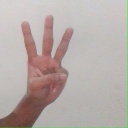
अक्षर: व